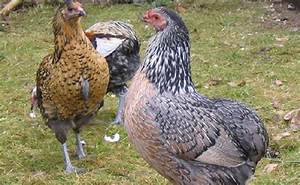
Label: chicken